Demon Under Glass

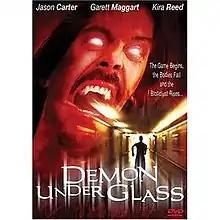

Demon Under Glass is a 2002 film directed by Jon Cunningham. The film tells the story of a centuries old vampire, Simon Molinar (Jason Carter) who gets captured by a government group calling themselves The Delphi Project. The team of scientists and government officials proceed to study the vampire in captivity. It's only one member of the team, a Dr. Joe McKay, who starts to treat the vampire captive like an actual person rather than as an experiment. Dr. Mckay is forced to see the humanity of their monster captive and the ruthless cruelty of his own team and raises the question of what defines a monster?